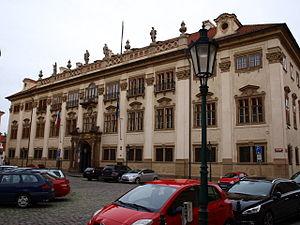
Le Palais Nostitz est un palais baroque situé dans le quartier de Mala Strana, dans le centre de Prague. Le palais, qui possède un jardin attenant, est situé sur la place de Malte à proximité immédiate du palais Buquoy.